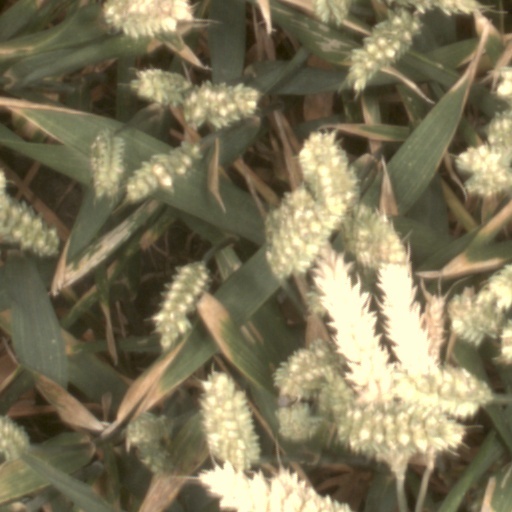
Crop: wheat